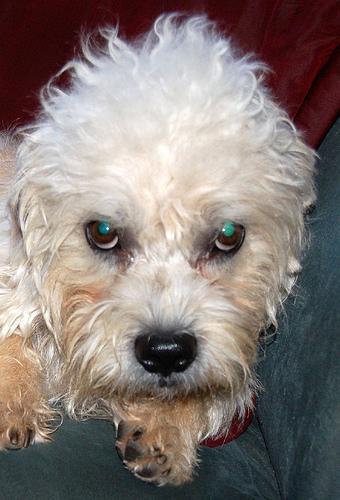
Dandie_Dinmont